Mage: The Ascension

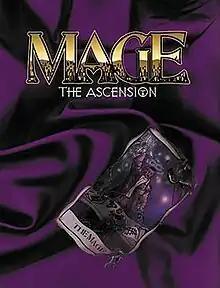
"Revised Edition" cover

Mage: The Ascension is a supernatural fiction tabletop role-playing game first published on August 19, 1993, by White Wolf Publishing. It is set in the World of Darkness universe.